Ringwork

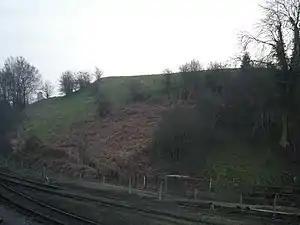
Surviving ringwork of Panpudding Hill, in Bridgnorth, Shropshire

A survey published in 1969 identified 198 ringwork castles in England and Wales, with a further 50 sites that were considered to possibly be ringworks. D. J. Cathcart King and Leslie Alcock proposed the following classification of ringworks based on their surviving remains: